USS Omaha (CL-4)

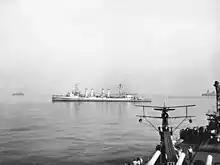
"Omaha" during the landings in Southern France, August 1944, photographed from . In the distance are (from left to right): a French Navy destroyer, a French light cruiser, and .

"Omaha" set sail for Gibraltar on 30 March 1938, for service in the Mediterranean Sea. Arriving in Marseille, France, 27 April 1938, she would remain in the Mediterranean for over a year, until 2 May 1939. She visited Villefranche-sur-Mer, and Menton, France, during her time before departing from Malta, for her return to the US and an extensive overhaul from 17 June until October 1939. It was during this time that, on 1 September 1939, Germany invaded Poland, starting what would become World War II.